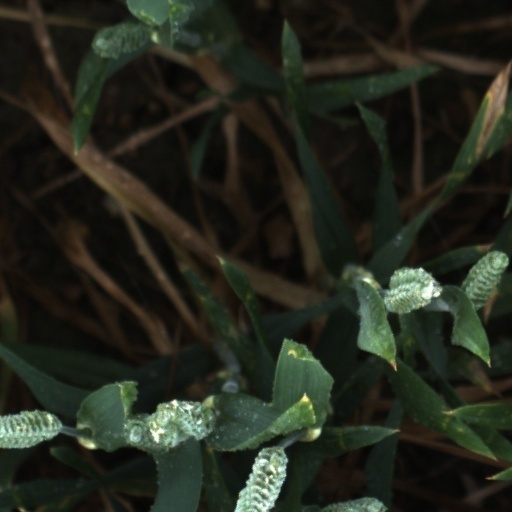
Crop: wheat